Hillel Paritcher

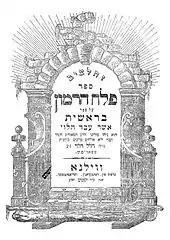
Front page of Pelech Harimon Hasidic discourses on Bereishis, Shemos, Vayikra, and Shir HaShirim, by Hillel of Paritch. Edition printed in Vilna 1887

Hillel HaLevi Malisov of Paritch, a levite by birth, commonly known as Reb Hillel Paritcher (1795-1864) was a famous Orthodox Jewish Chabad Rabbi born in Khmilnyk, Ukraine. Specifically, he served as a Mashpia (Hasidic mentor) and communal rabbi in the towns of Paritch (Parwich Parichi), near Minsk, Russia, and Bobroisk, Belarus. He was considered exceptional in his scholarship and piety, and is referred to as a Tzadik, and even as a "half Rebbe."